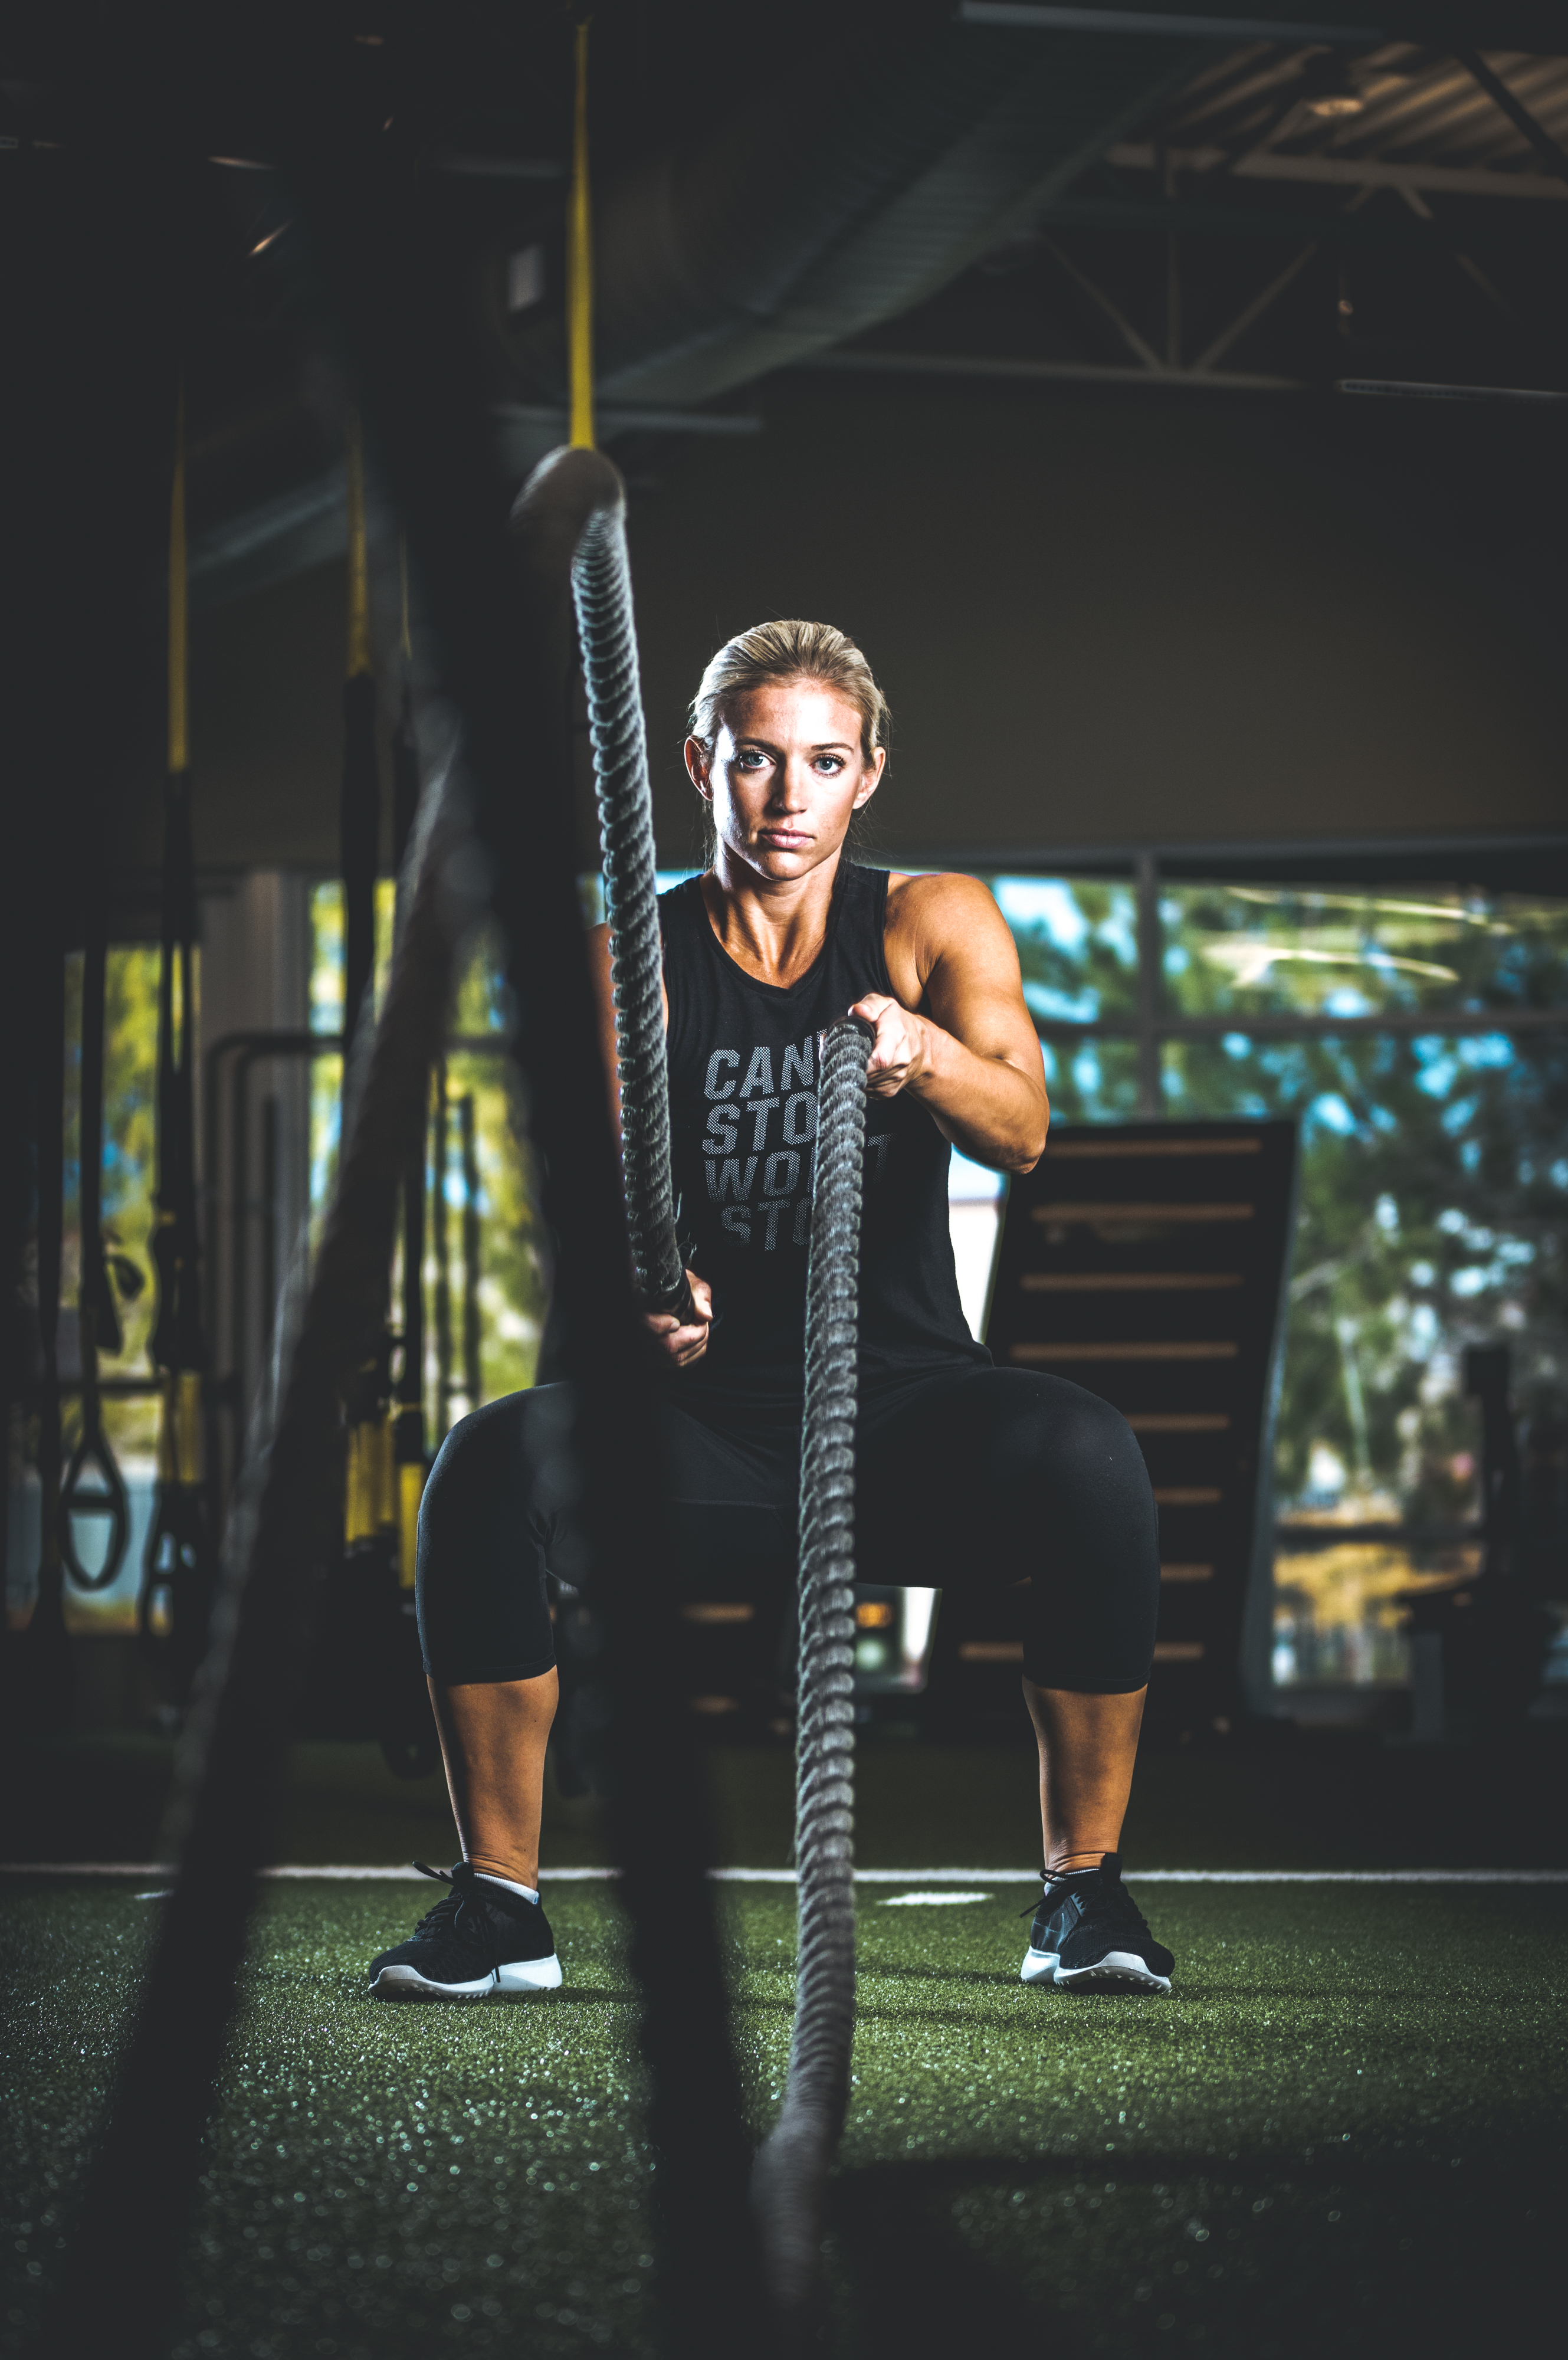
person, rope, woman, model, fashion, musician, exercise, black, healthy, workout, performance art, stage, performance, singing, fit